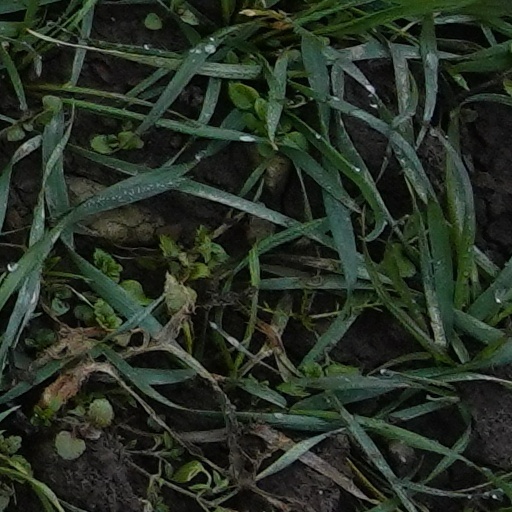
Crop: wheat